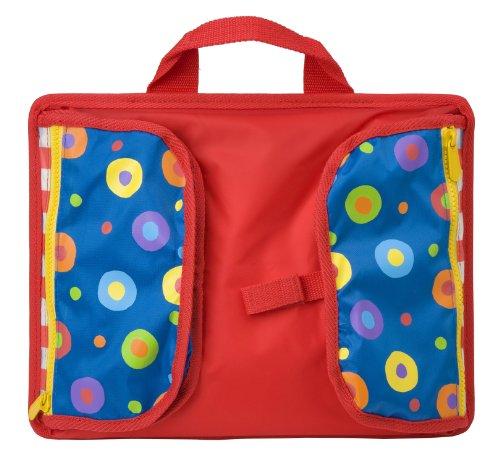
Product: Alex Desk to Go Kids Art Supplies
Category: Toys & Games | Arts & Crafts | Drawing & Painting Supplies
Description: Art activities encourage a child's imagination and learning development.
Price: $12.39
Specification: ProductDimensions:13x1.8x10.2inches|ItemWeight:11.7ounces|ShippingWeight:12.8ounces(Viewshippingratesandpolicies)|DomesticShipping:ItemcanbeshippedwithinU.S.|InternationalShipping:ThisitemcanbeshippedtoselectcountriesoutsideoftheU.S.LearnMore|ASIN:B000GCNDOM|Itemmodelnumber:507-1|Manufacturerrecommendedage:36months-8years